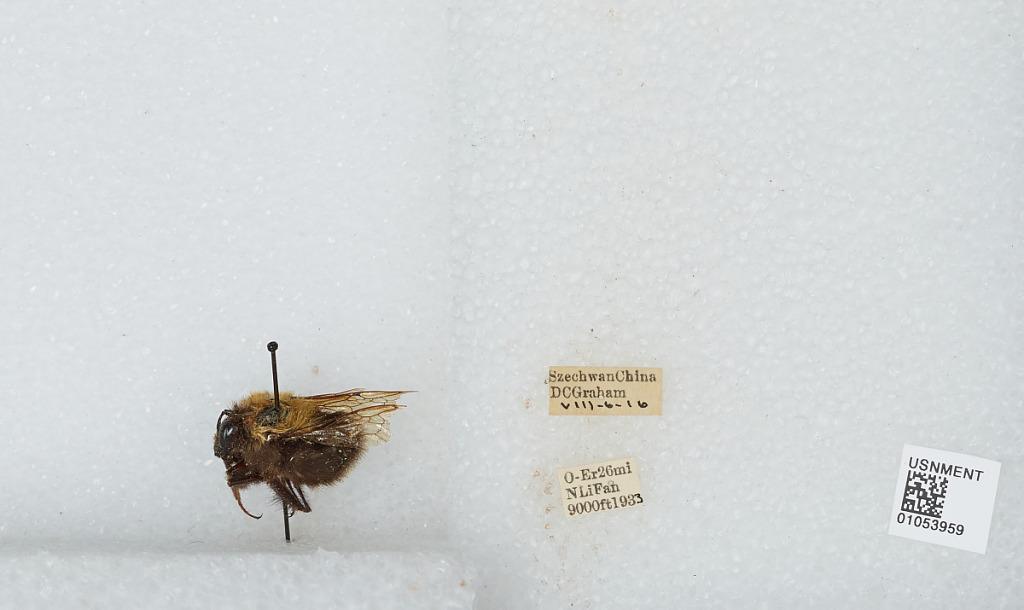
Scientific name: Bombus sp.
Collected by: D. Graham
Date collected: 1933-8-6
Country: China
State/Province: Sichuan
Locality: O-Er 26 mi N Li Fan